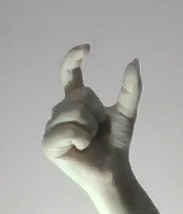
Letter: nun